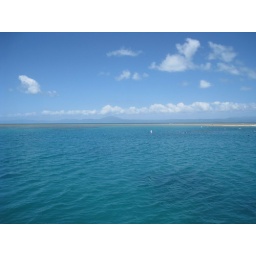
Blue sea under a blue sky (IMG_2876)